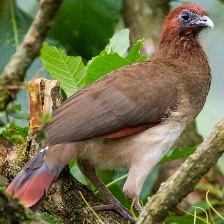
Species: GREY HEADED CHACHALACA
Scientific name: ORTALIS CINEREICEPS